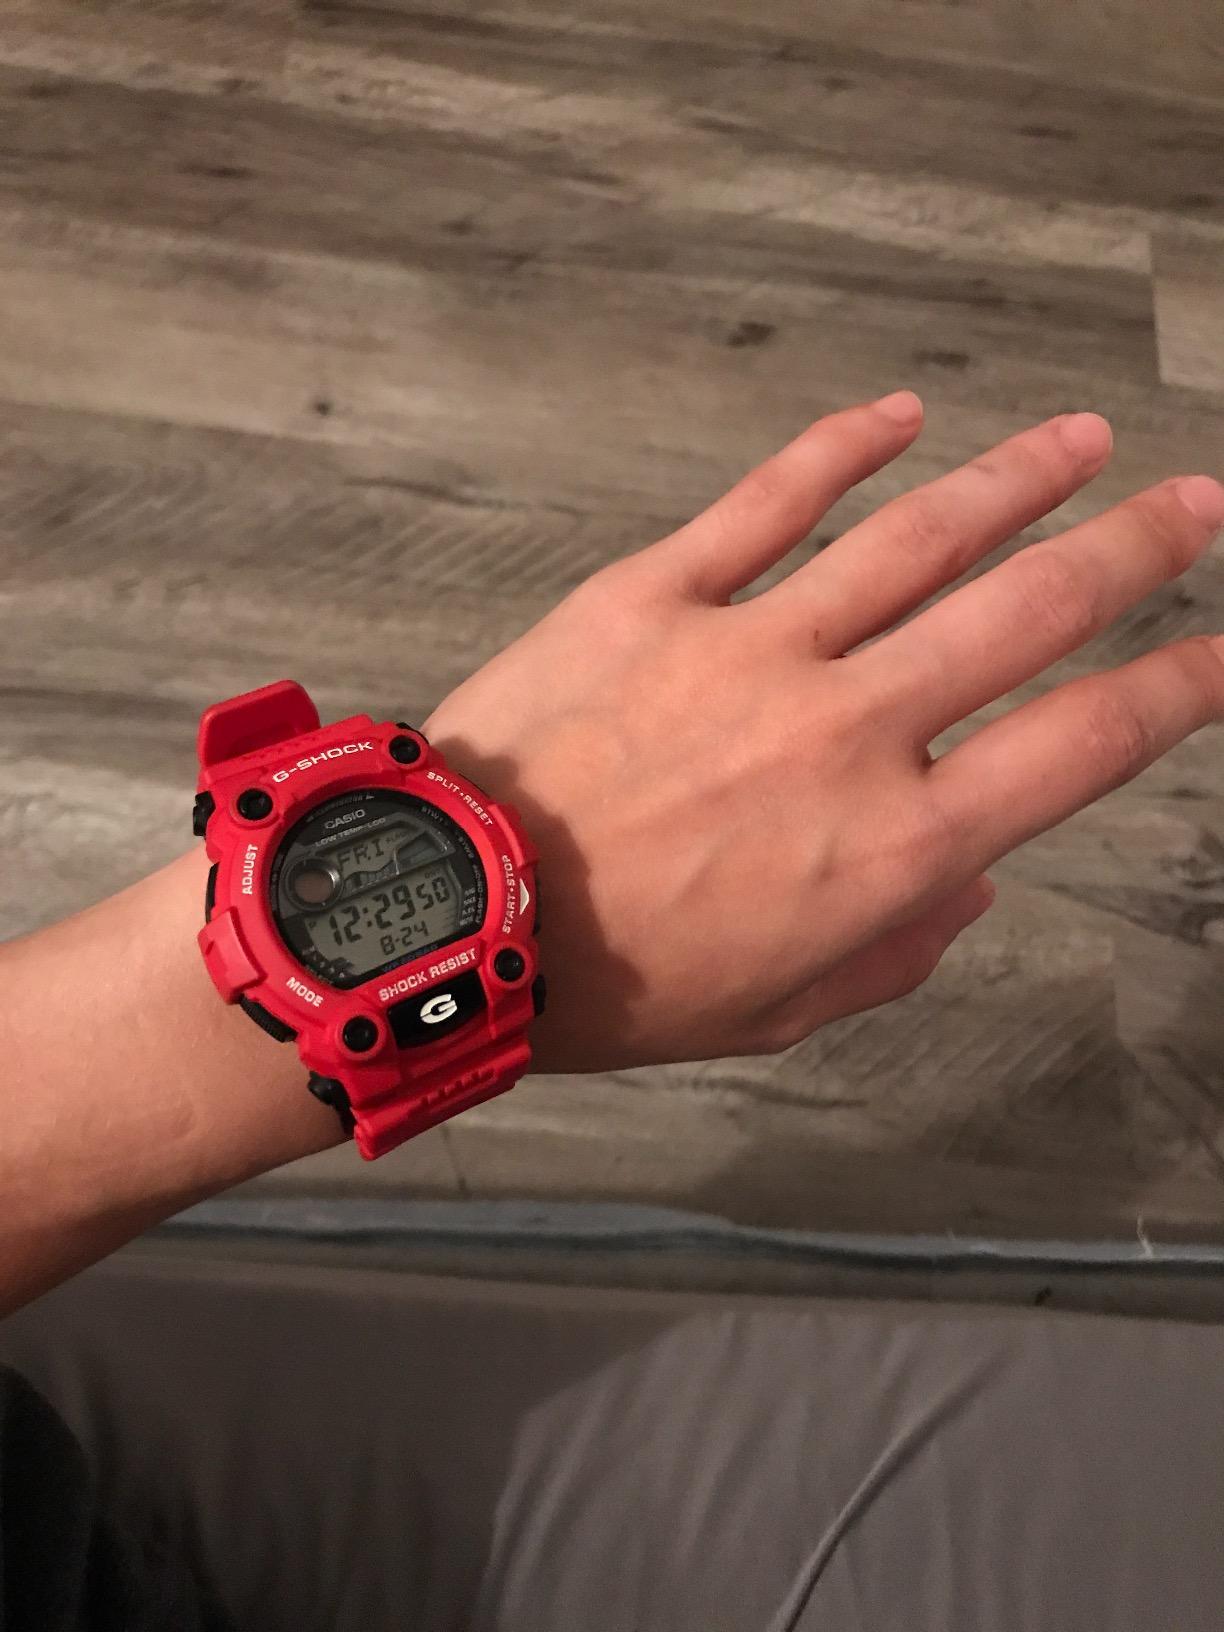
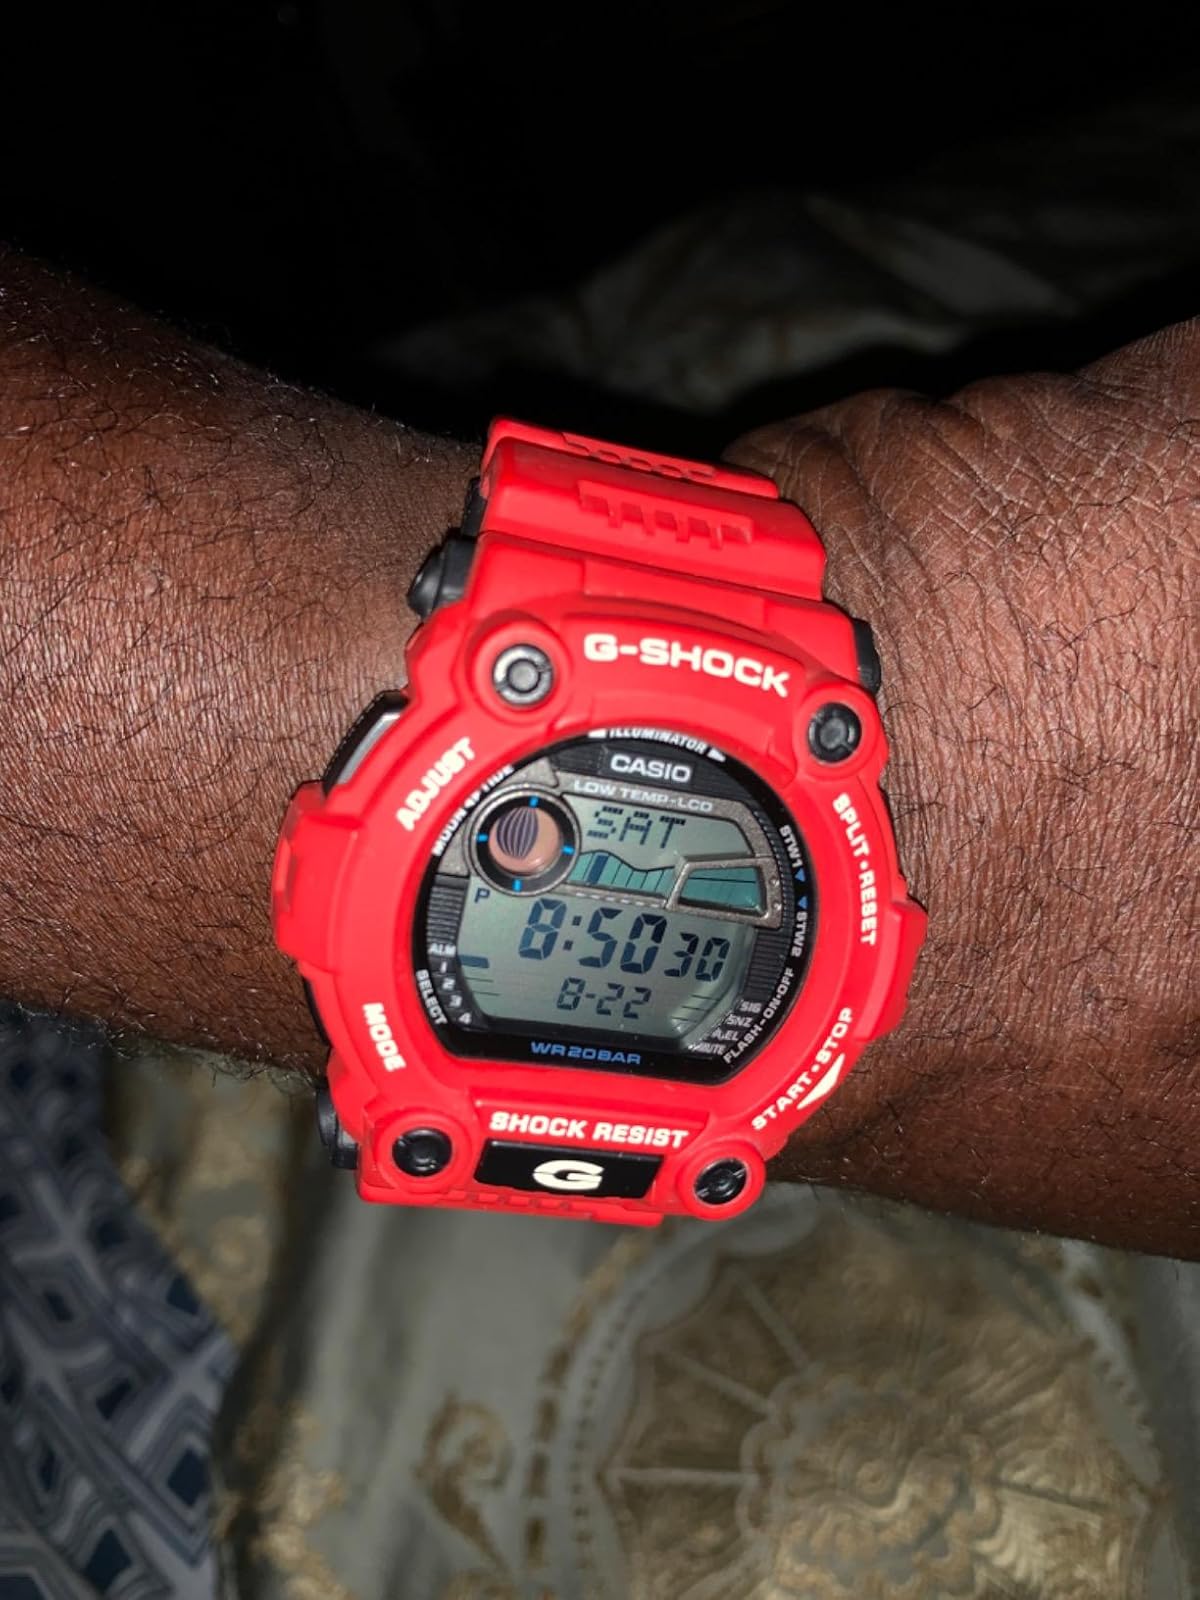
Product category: accessories_watch
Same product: yes